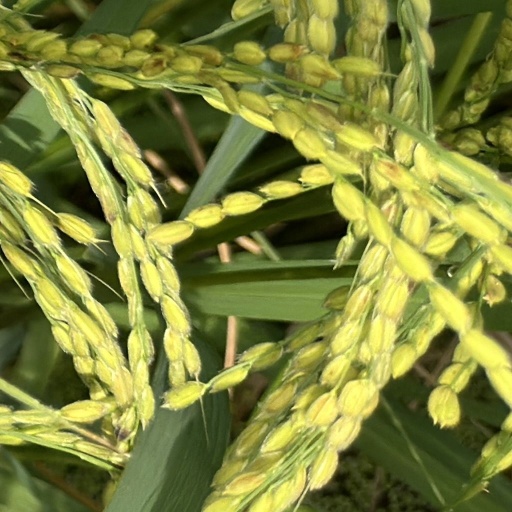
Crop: rice